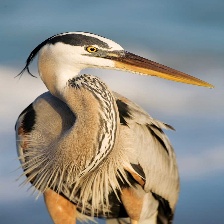
Species: BLUE HERON
Scientific name: ARDEA HERODIAS
ImageNet parent category: little_blue_heron